Lick Observatory

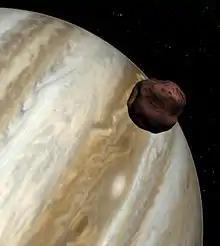
Simulation of Amalthea orbiting Jupiter

In addition to observations of natural phenomena, Lick was also the location of the first laser range-finding observation of the Apollo 11 reflector, although this was only for confirmation purposes and no ongoing range-finding work was performed.